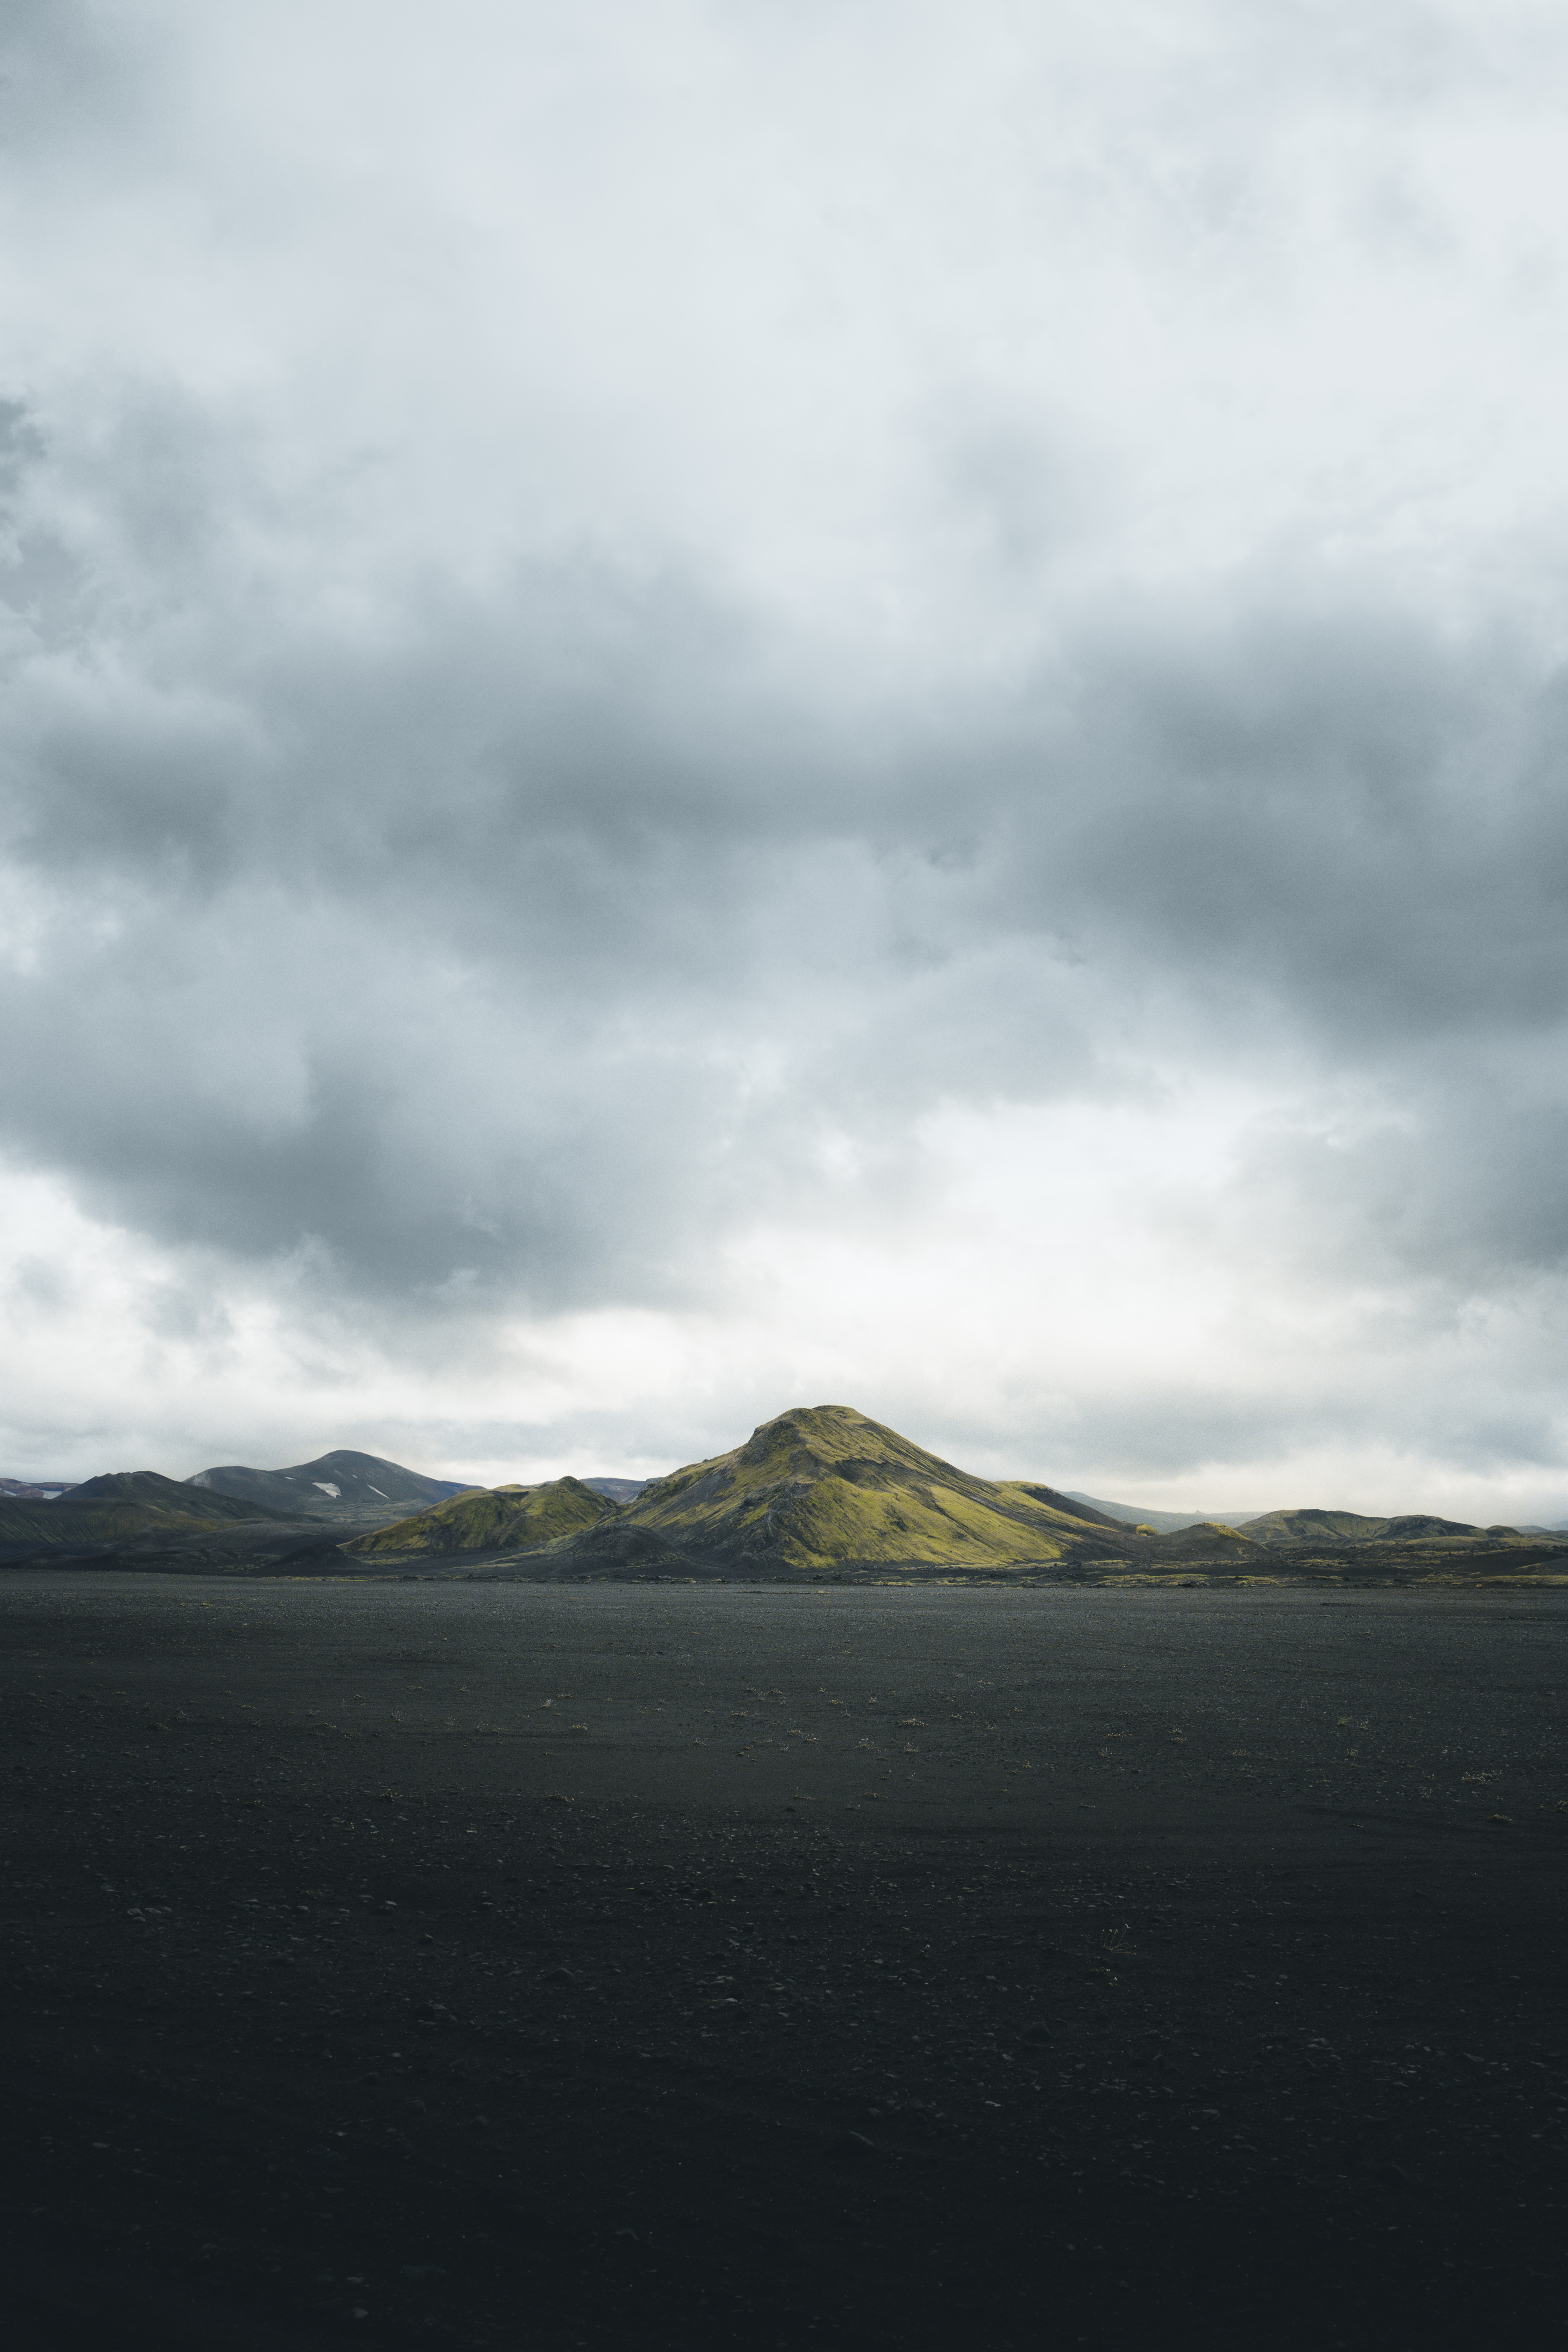
sky, highland, cloud, sea, atmospheric phenomenon, mountain, loch, horizon, sound, hill, ocean, fell, coast, fjord, lake, atmosphere, landscape, coastal and oceanic landforms, terrain, vacation, calm, island, road, cumulus, mountain range, headland, meteorological phenomenon, bay, reservoir, road trip, lake district, wave